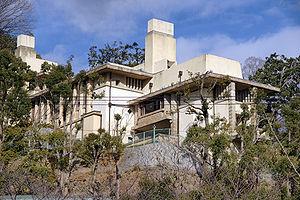
La maison d'hôte Yodokō est construite comme villa d'été pour le fortuné Tazaemon Yamamura, brasseur du saké Sakura-Masamune, et l'unique résidence survivante construite par Frank Lloyd Wright au Japon. Conçue en 1918, la construction de la maison s'achève six ans plus tard.